Polar motion

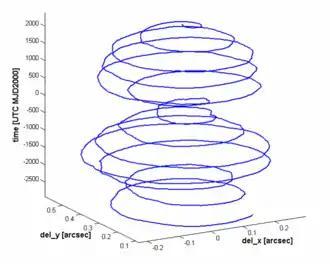
Polar motion in arc-seconds as function of time in days (0.1 arcsec ≈ 3 meters).

Polar motion of the Earth is the motion of the Earth's rotational axis relative to its crust. This is measured with respect to a reference frame in which the solid Earth is fixed (a so-called "Earth-centered, Earth-fixed" or ECEF reference frame). This variation is a few meters on the surface of the Earth.